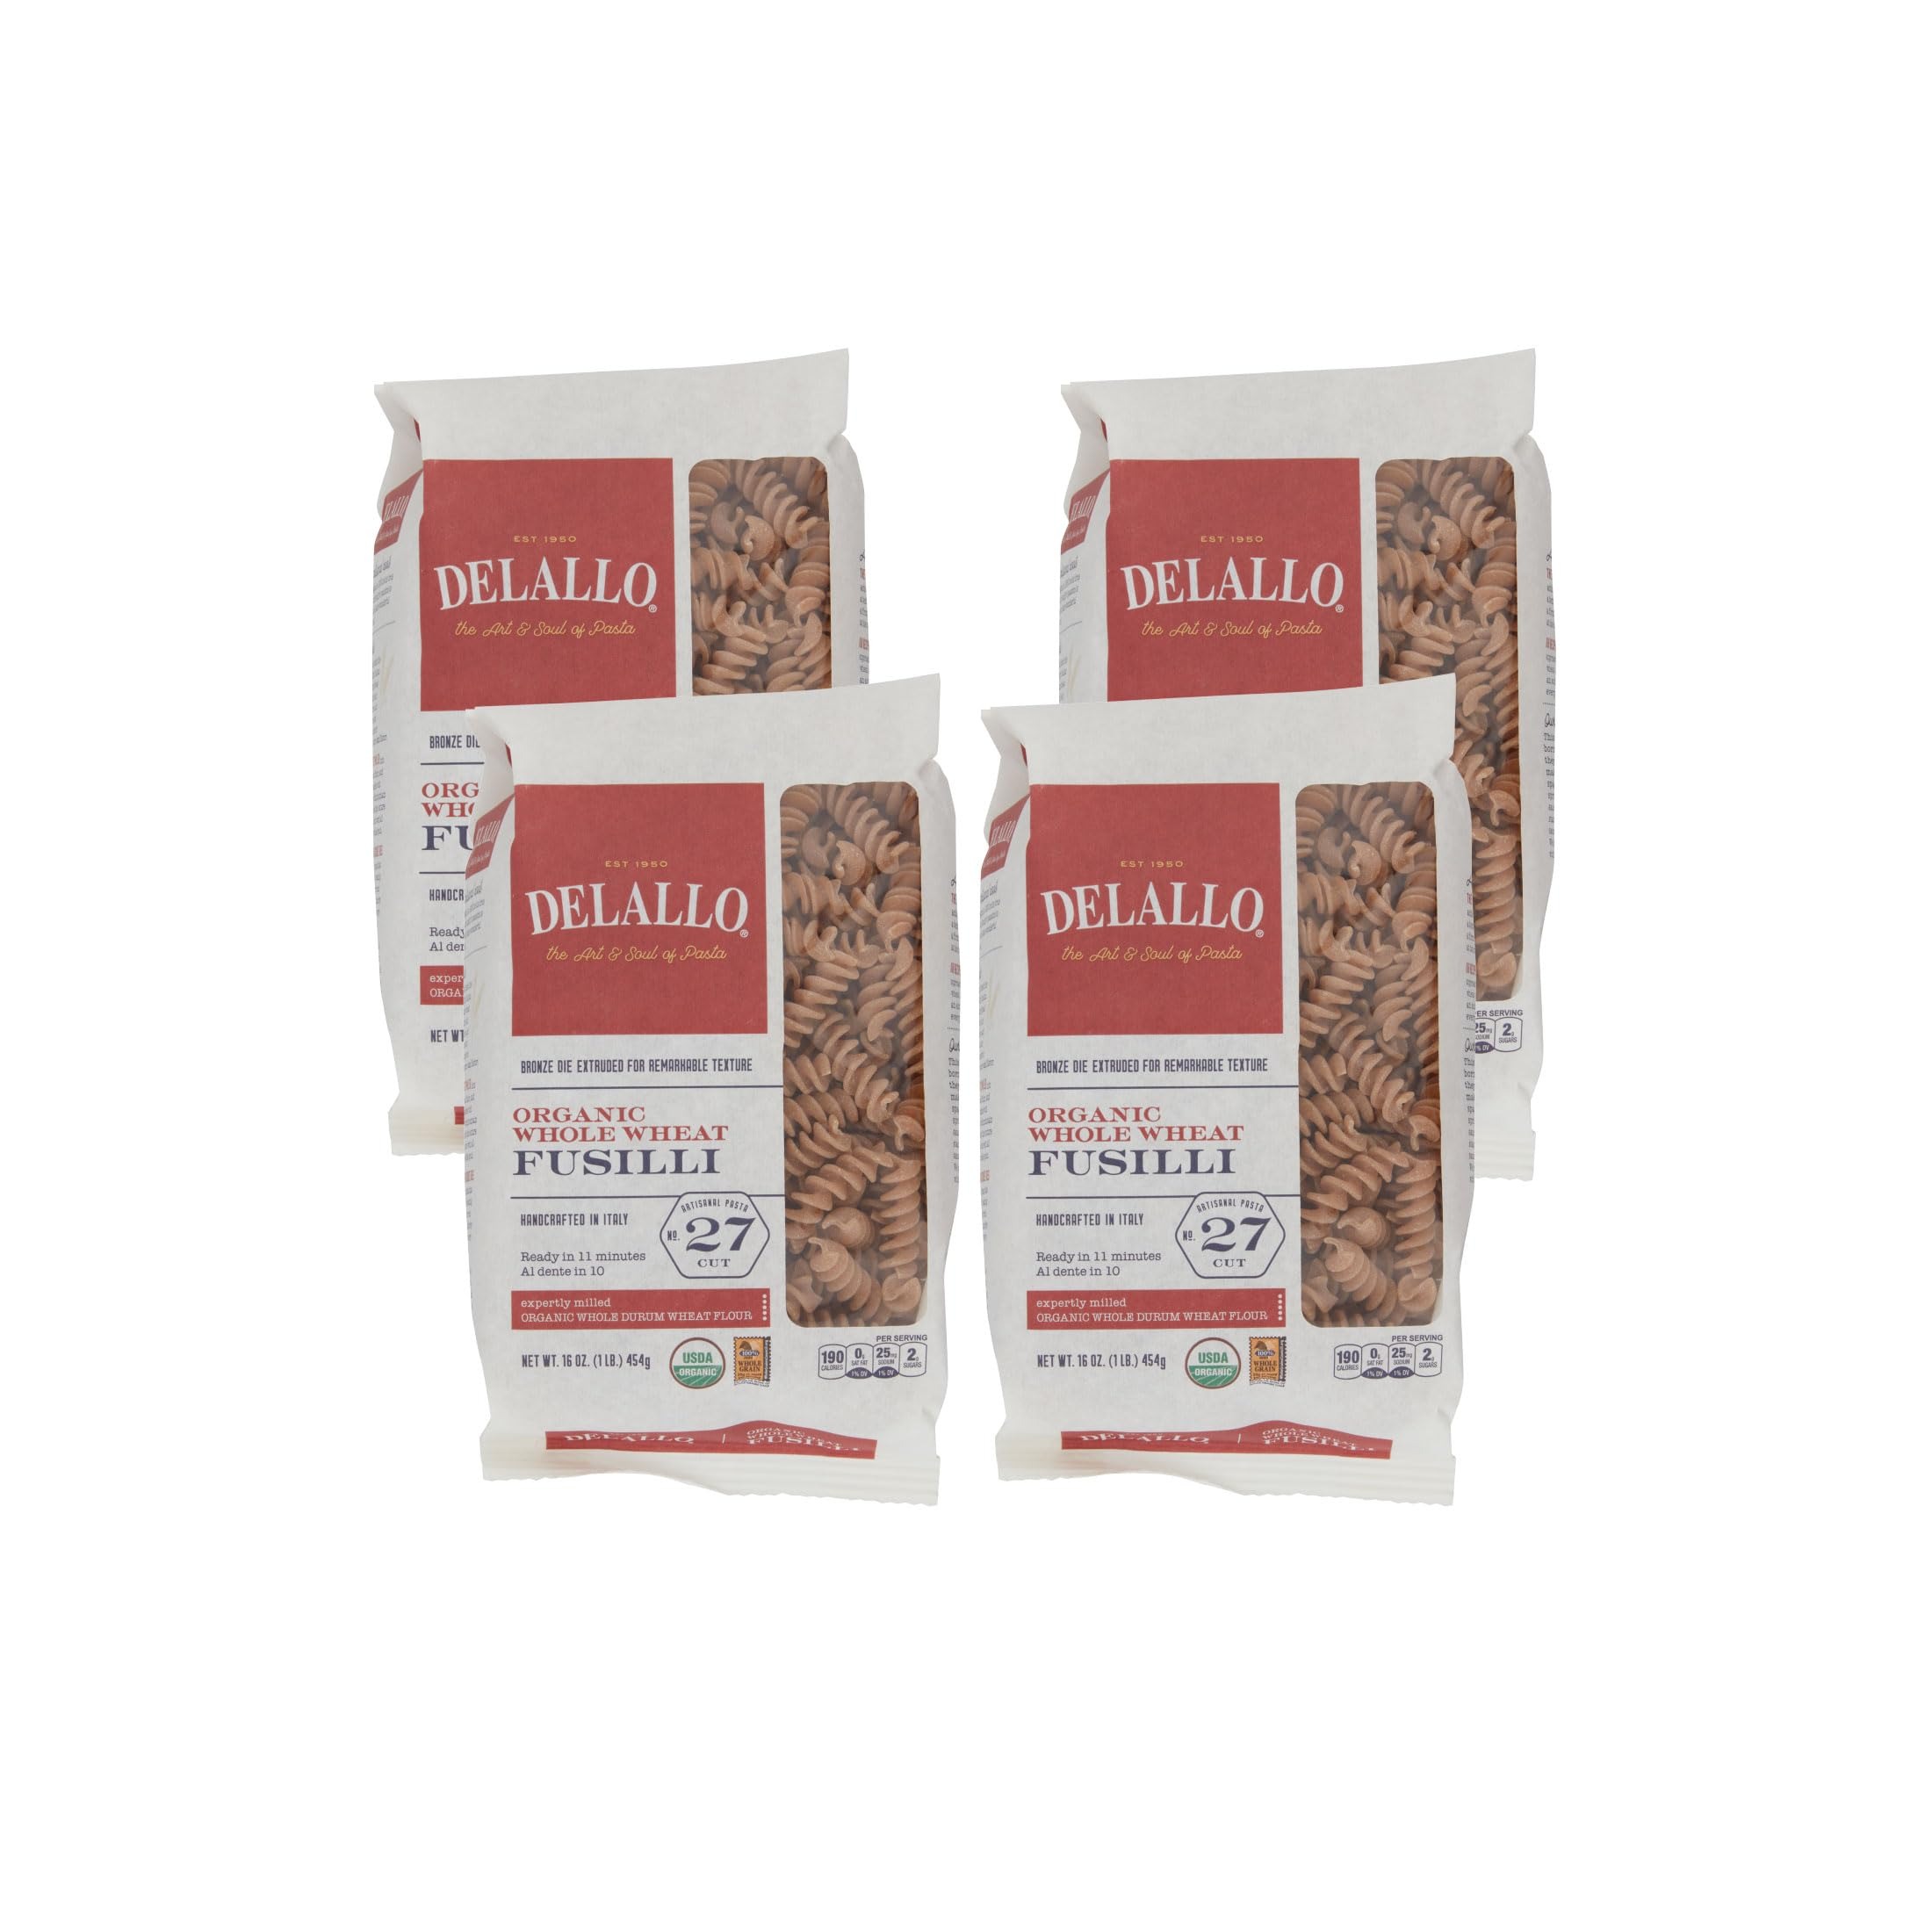
Item Name: DeLallo Whole Wheat Fusilli Pasta, 1 Pound Bag, 4 Pack, 100% Organic, Whole Grain Spiral Noodles, Imported from Italy, Made with Durum Wheat
Bullet Point 1: MADE IN ITALY: DeLallo Organic Whole-Wheat Pasta begins with a high-quality blend of Italian organic durum wheat. The wheat is chosen for its beautiful color, wonderful aroma and high protein content
Bullet Point 2: 100% CERTIFIED ORGANIC: Organic durum wheat is simply made with just wheat and water - does not contain additives or preservatives
Bullet Point 3: GREAT SOURCE OF FIBER: Healthy all natural pasta choice
Bullet Point 4: BRONZE DIE EXTRUDED: Expertly milled wheat for the texture of traditional pasta then extruded with bronze dies for rougher surface texture that captures sauces
Bullet Point 5: VERSATILE PASTA SHAPE: This springy pasta can be enjoyed hot or cold. Fusilli is great paired with hearty tomato-based meat sauces like Bolognese, rich tomato sauces, cream sauces, cheesy baked pasta and pasta salads
Bullet Point 6: ABOUT DELALLO: DeLallo is a 3rd generation family-owned and operated Italian foods company. We have been offering gourmet Italian ingredients for passionate home cooks since 1950
Product Description: Whole-Wheat Fusilli is a springy short cut pasta shape sometimes referred to as spirals. Its curves and grooves make it a great pasta for capturing sauces and small ingredients. Whole-wheat pasta is heart-healthy pasta that is made with durum wheat semolina—a wheat flour that uses all parts of the grain. Made in Italy, DeLallo Organic Whole-Wheat Pasta begins with a high-quality blend of organic durum wheat. Wheat is chosen for its beautiful color, wonderful aroma and high protein content and is ground into whole durum wheat flour, then kneaded with rich mountain spring water for everything you love about traditional pasta, but with the benefits of whole grains. Pasta is extruded with bronze dies for a rough surface texture perfect for capturing sauces. True to tradition, we dry our pasta slowly at low temperatures to retain the pasta’s taste, texture and aroma. Fusilli is skilled at catching sauces and small ingredients in its tight curves. Known for its role in hearty tomato-based meat sauces like Bolognese, Fusilli is also a solid choice for rich tomato sauces, cream sauces, cheesy baked pasta and even cold pasta salads.
Value: 4.0
Unit: Count

Price: 21.26